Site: brandenburg
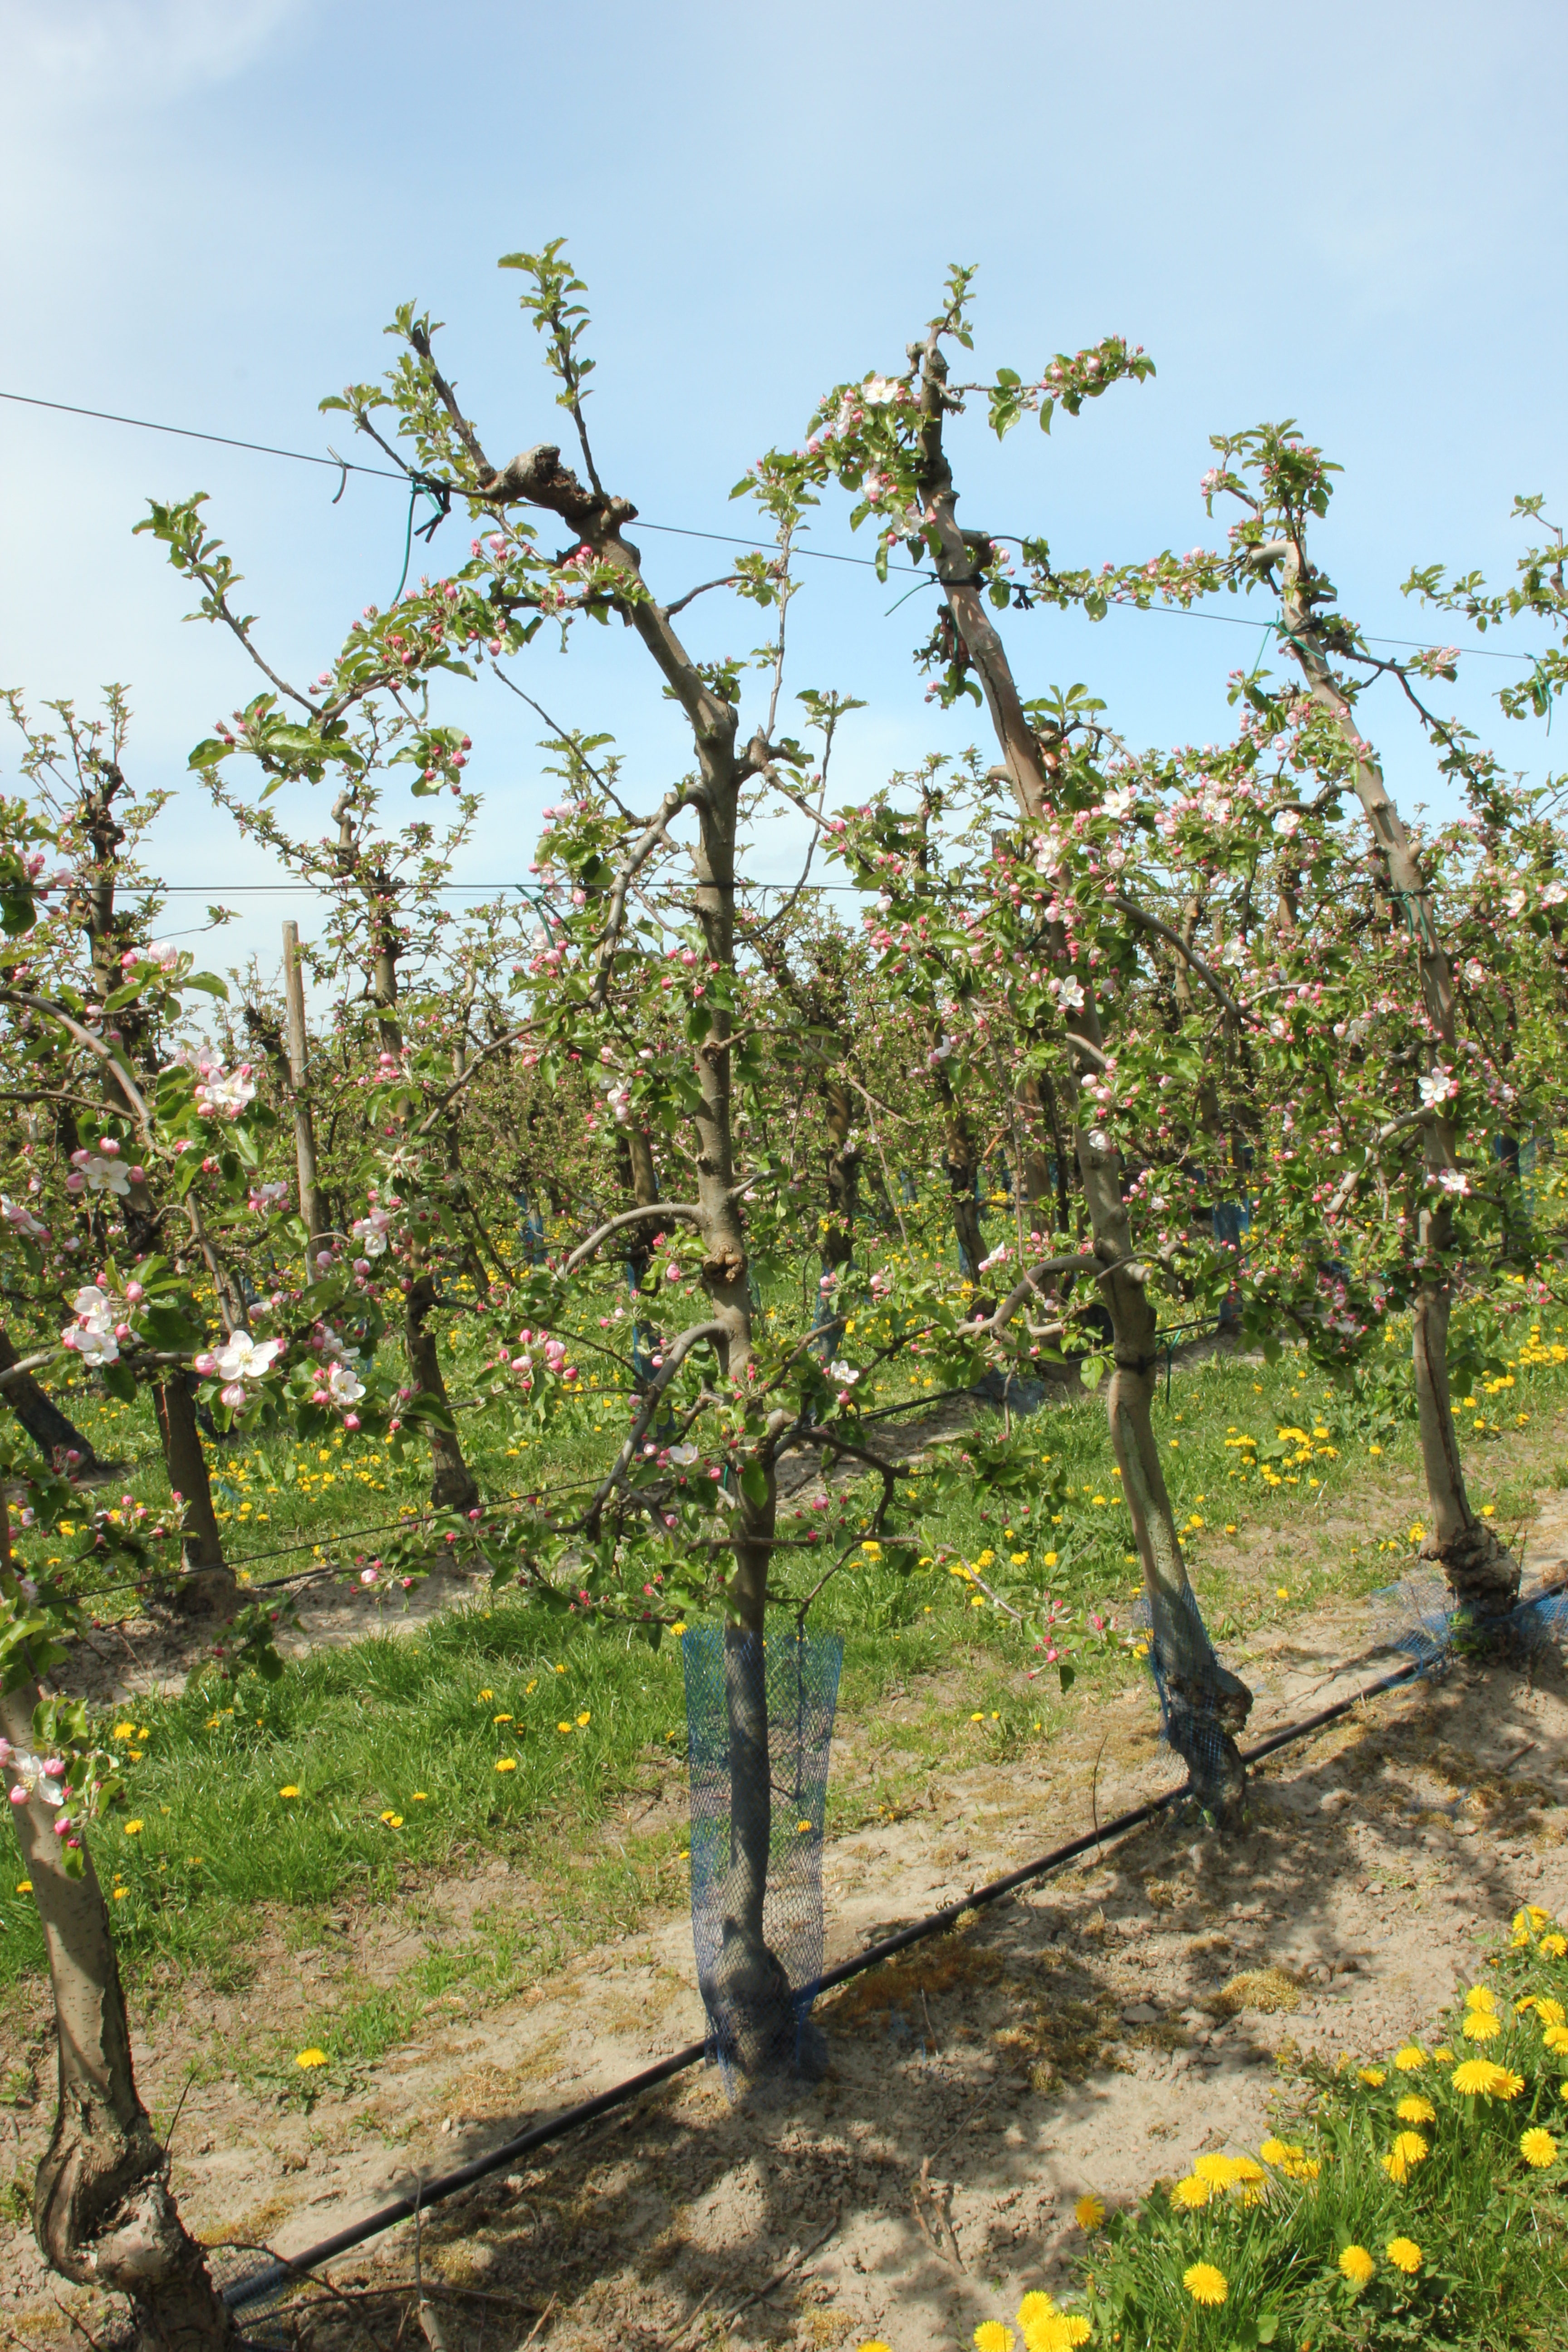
Growth stage (BBCH 57): Inflorescence emergence